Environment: real
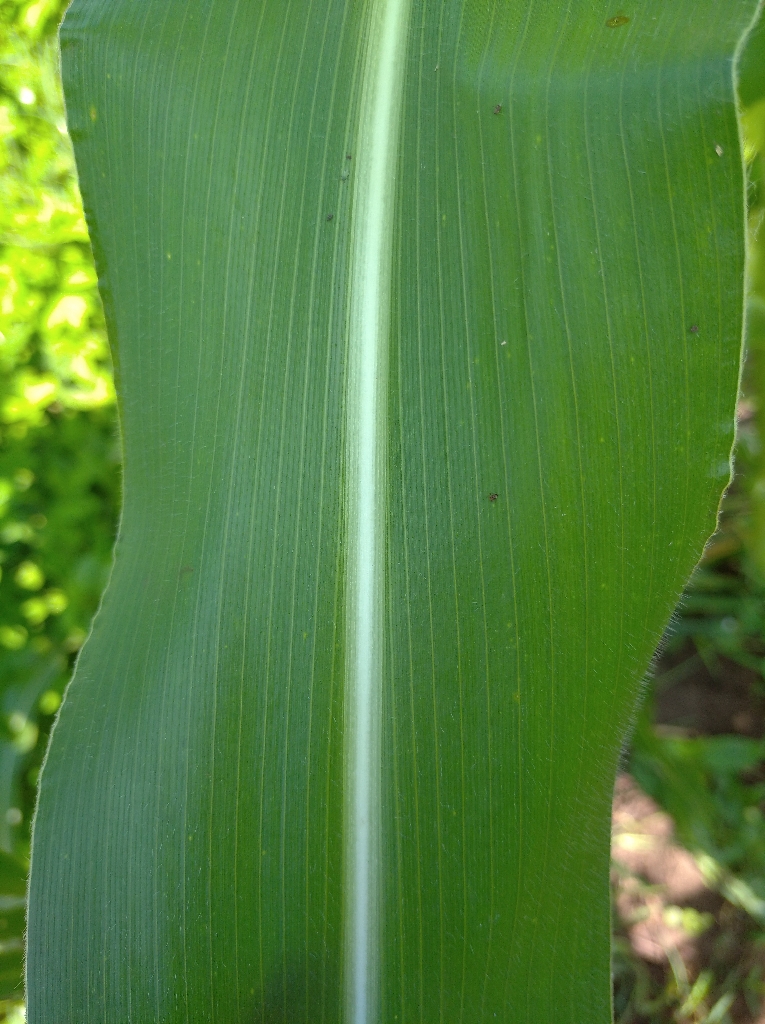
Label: healthy